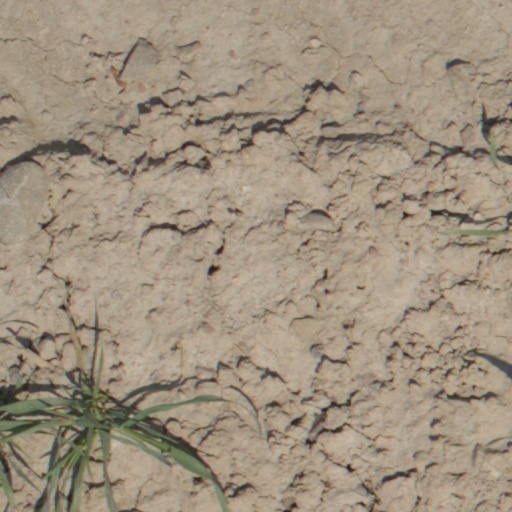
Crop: wheat